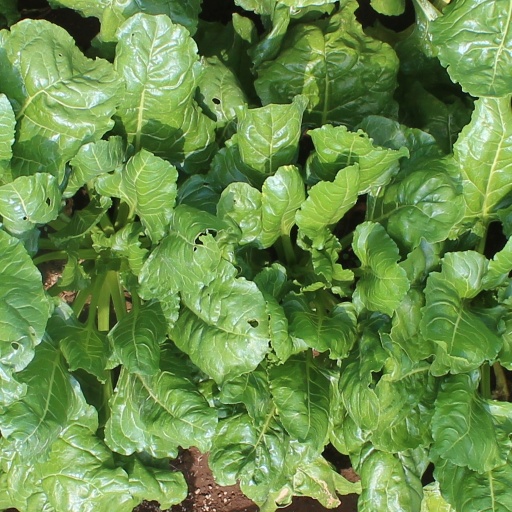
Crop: sugar beet